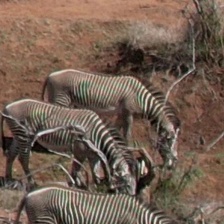
Pose orientation: right